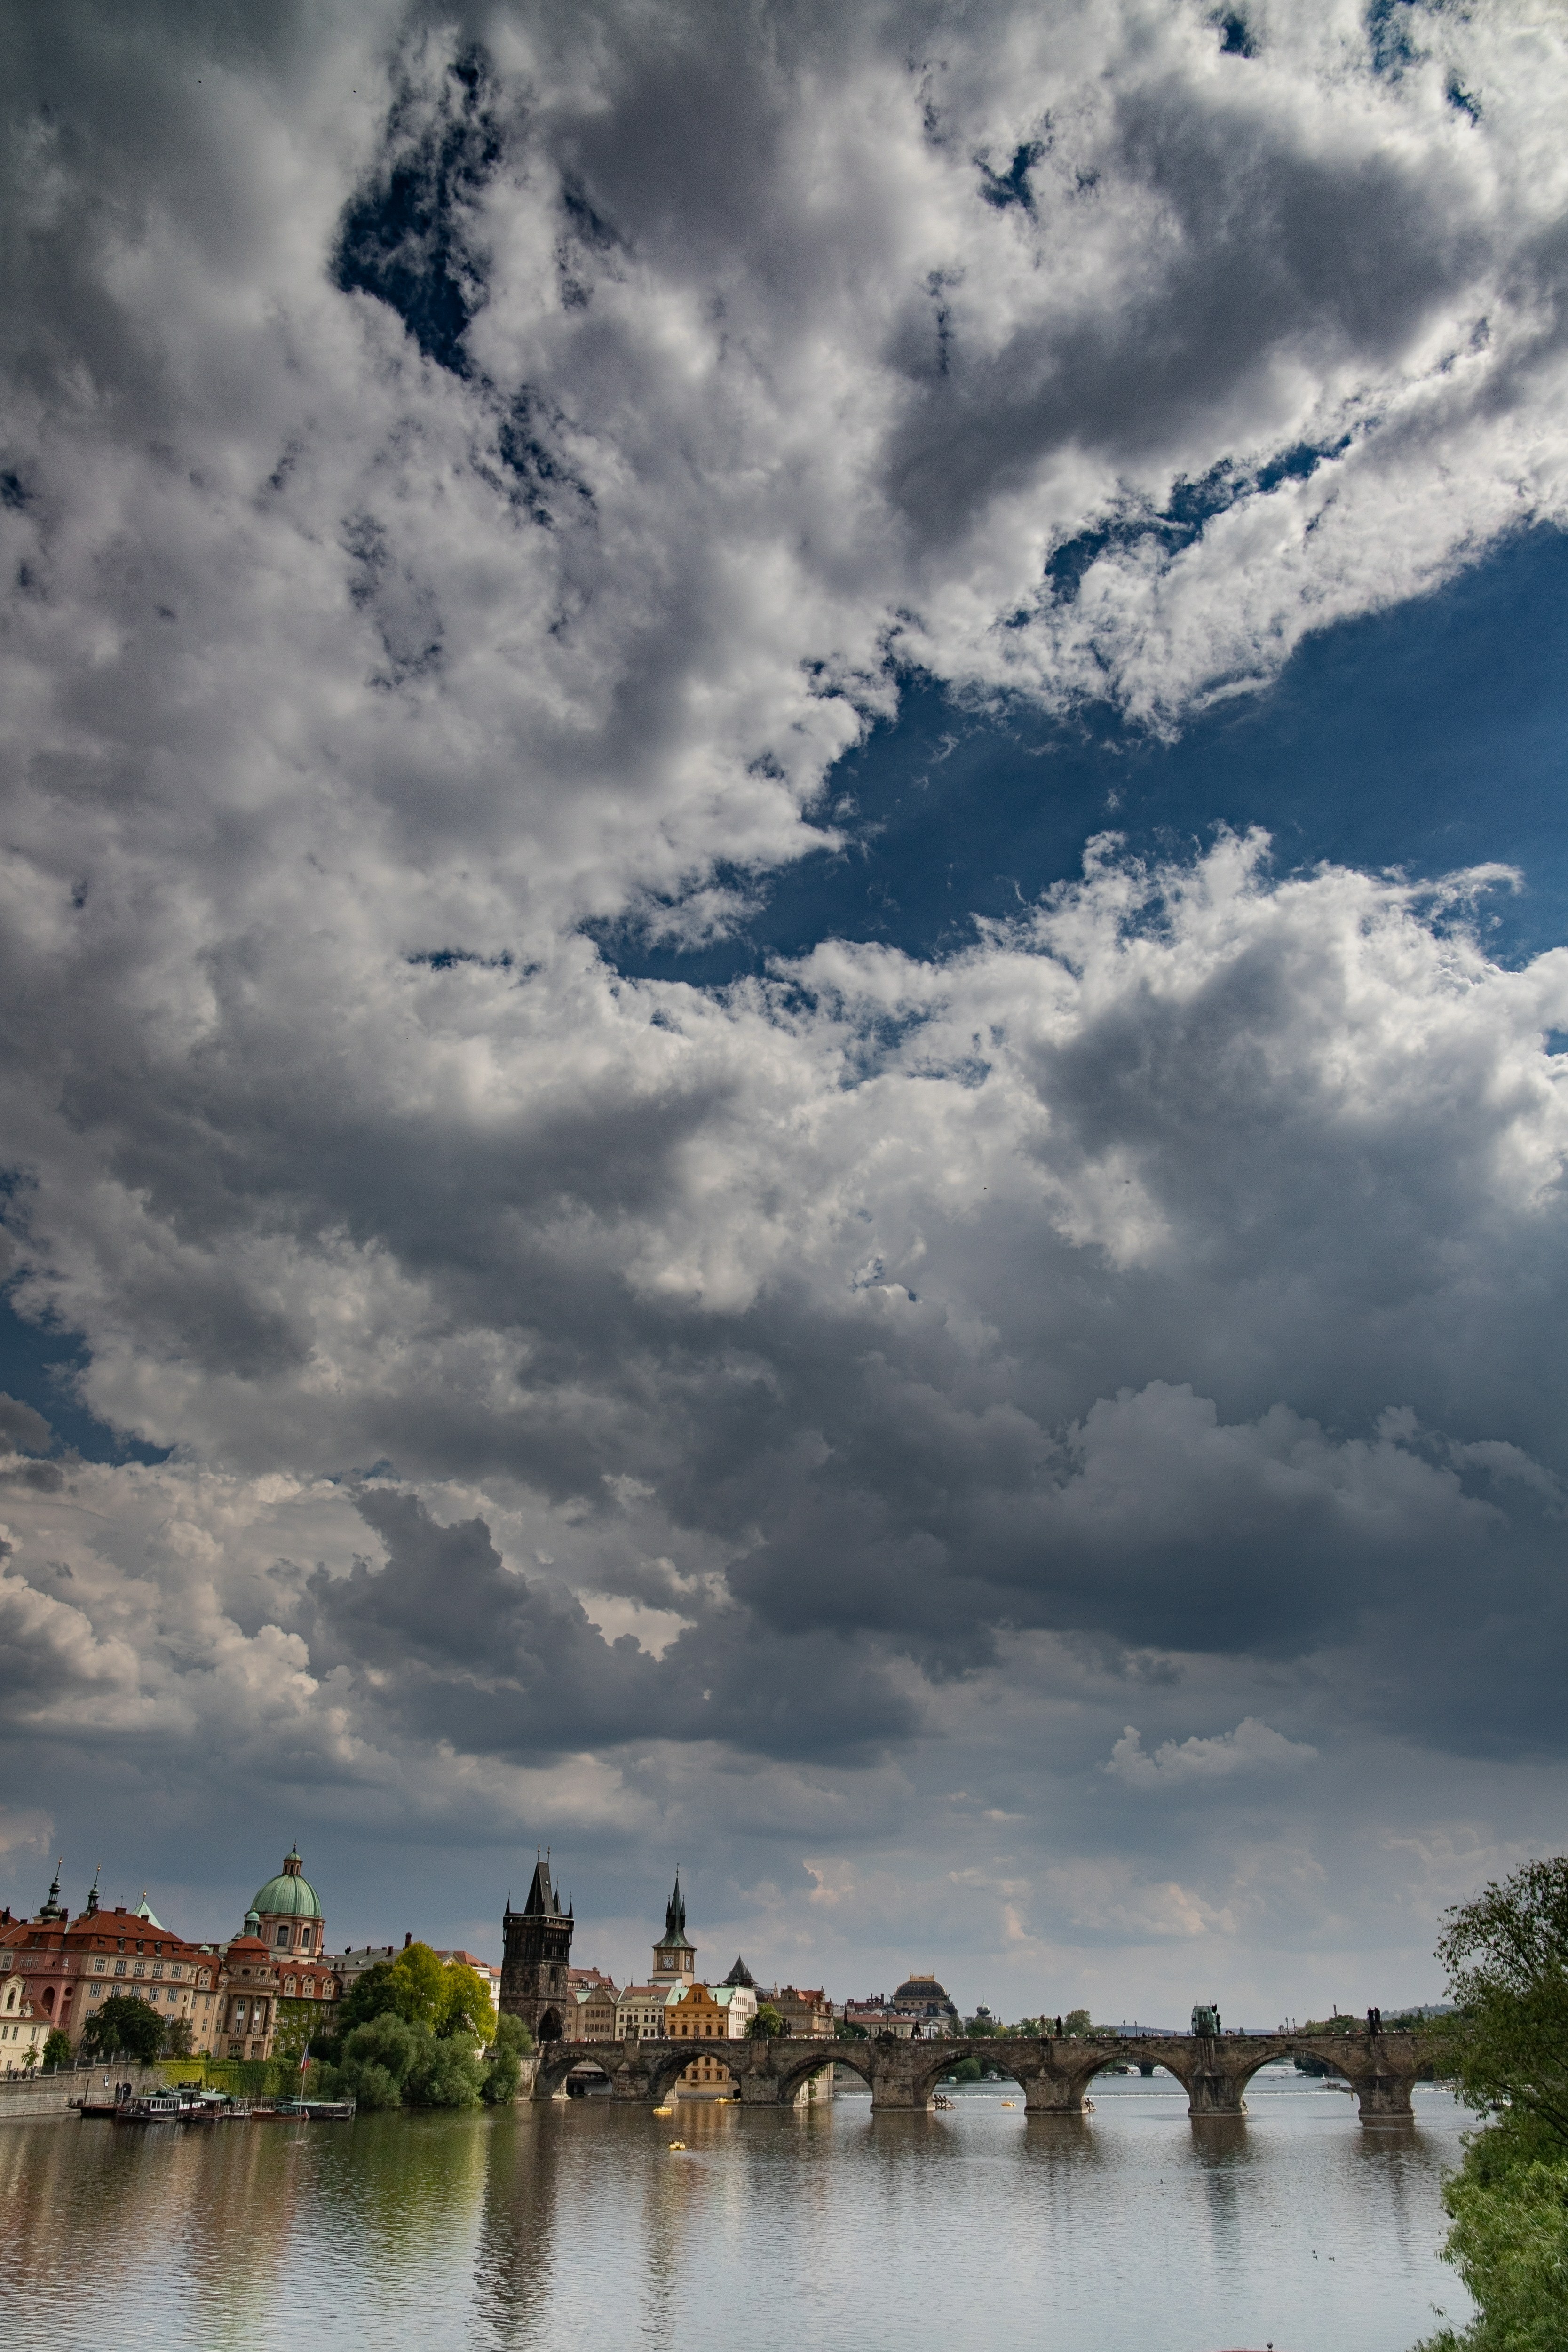
prague, cloud, water, sky, water resources, plant, azure, lake, natural landscape, body of water, watercourse, bank, tree, biome, cumulus, horizon, landscape, waterway, rural area, calm, reservoir, reflection, bridge, meteorological phenomenon, wilderness, lake district, ocean, evening, sound, grassland, wetland, channel, loch, coast, rock, seabird, wind, wildlife, bay, tropics, pond, floodplain, marsh, inlet, grass, sea, city, river, bayou, winter